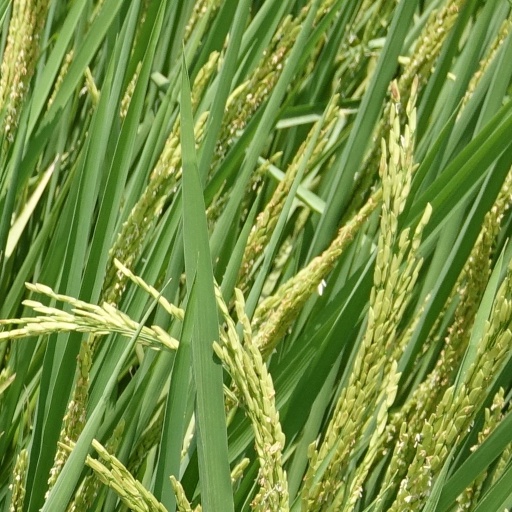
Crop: rice